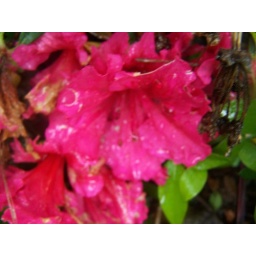
A great picture of a pink flower in my yard.